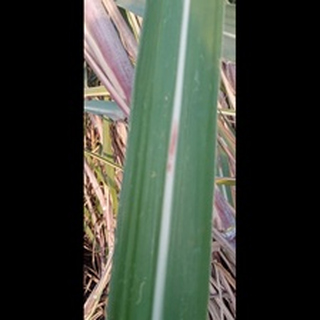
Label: sugarcane_red_rot